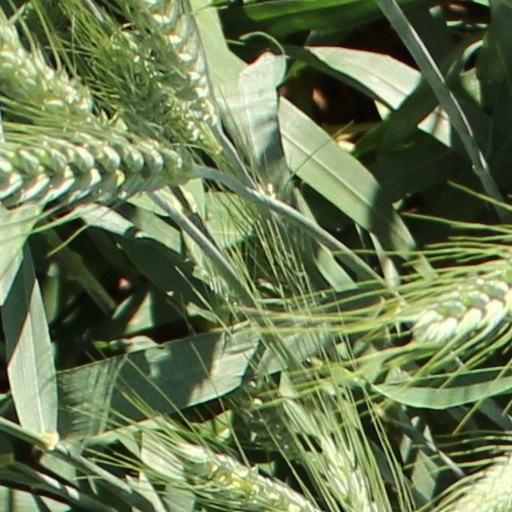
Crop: wheat